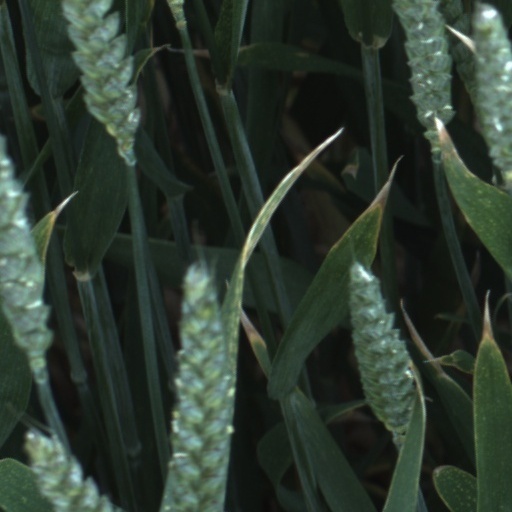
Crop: wheat